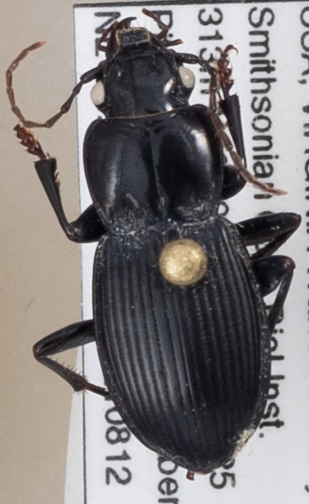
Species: Cyclotrachelus sigillatus
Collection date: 2021-08-12
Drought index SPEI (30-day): -0.436
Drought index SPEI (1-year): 0.142
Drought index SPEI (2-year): -0.226